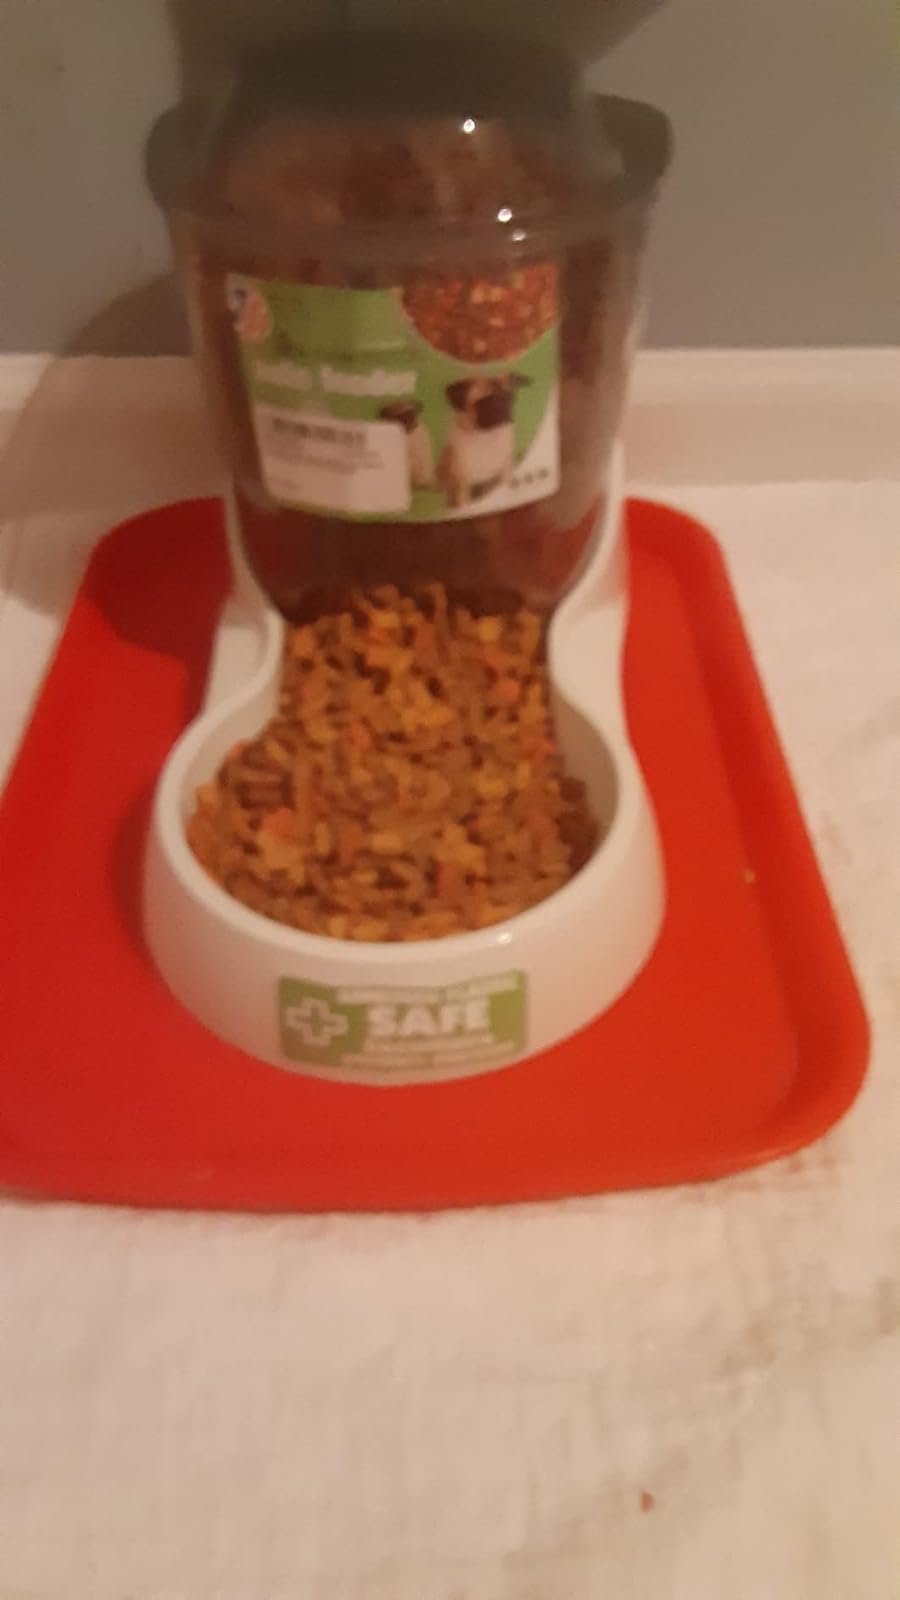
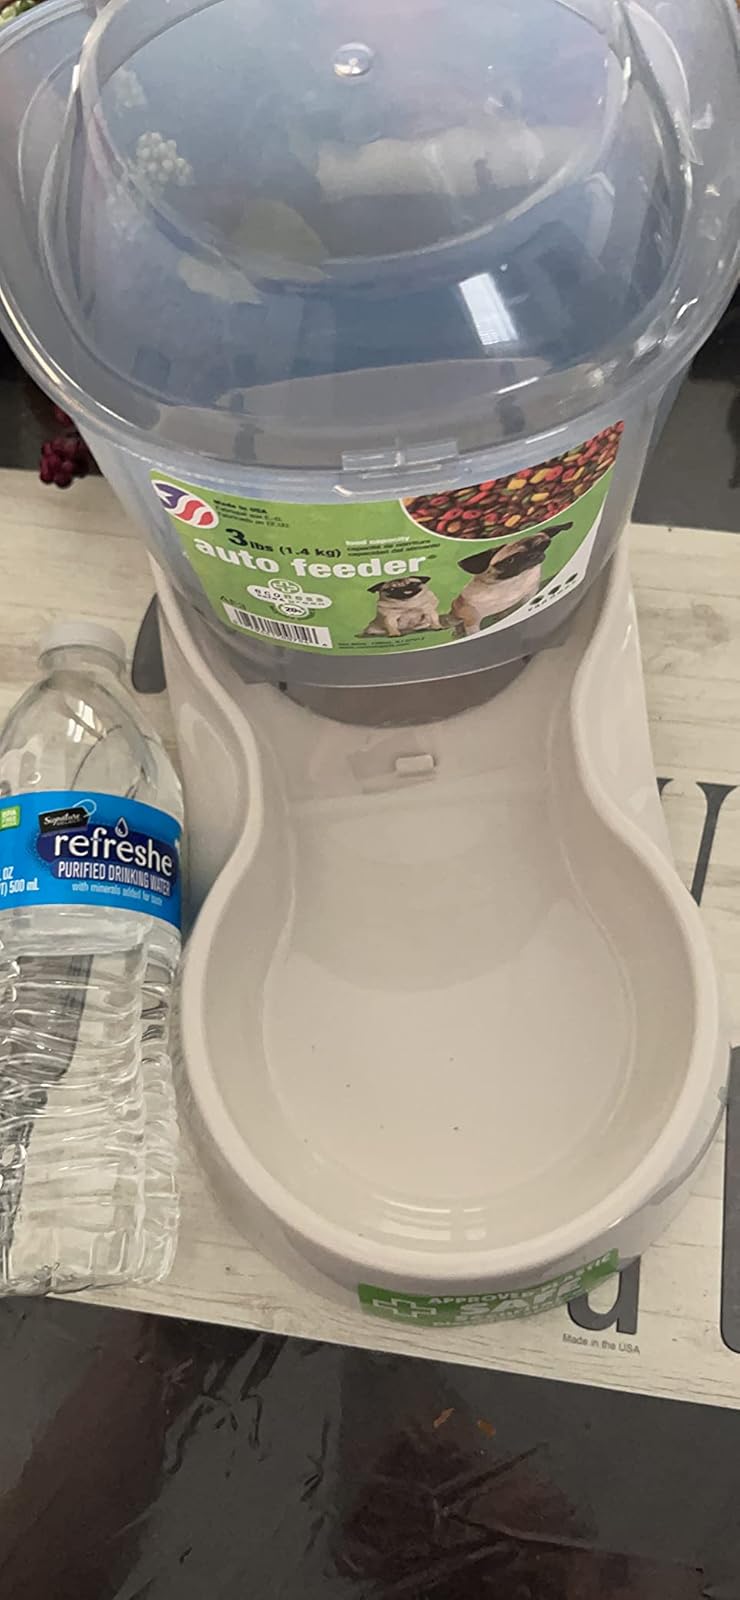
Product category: items_feeder
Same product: yes